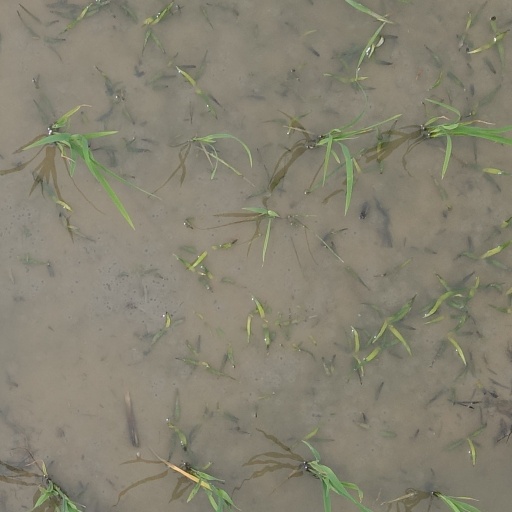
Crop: rice